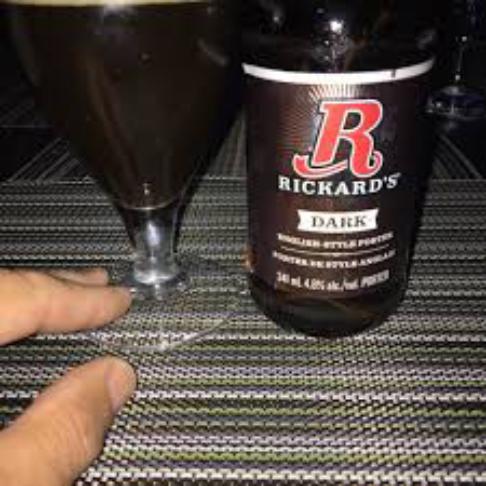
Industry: Food